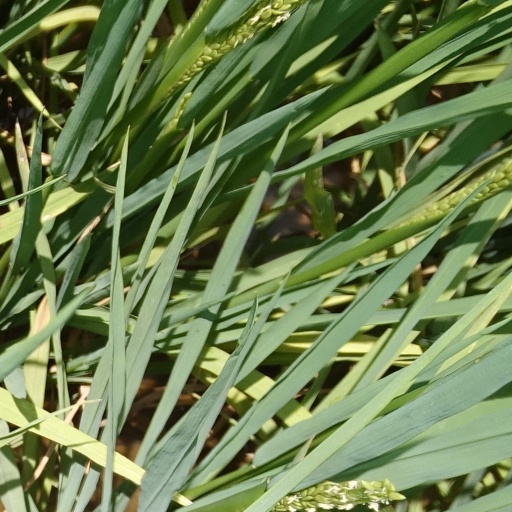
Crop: rice